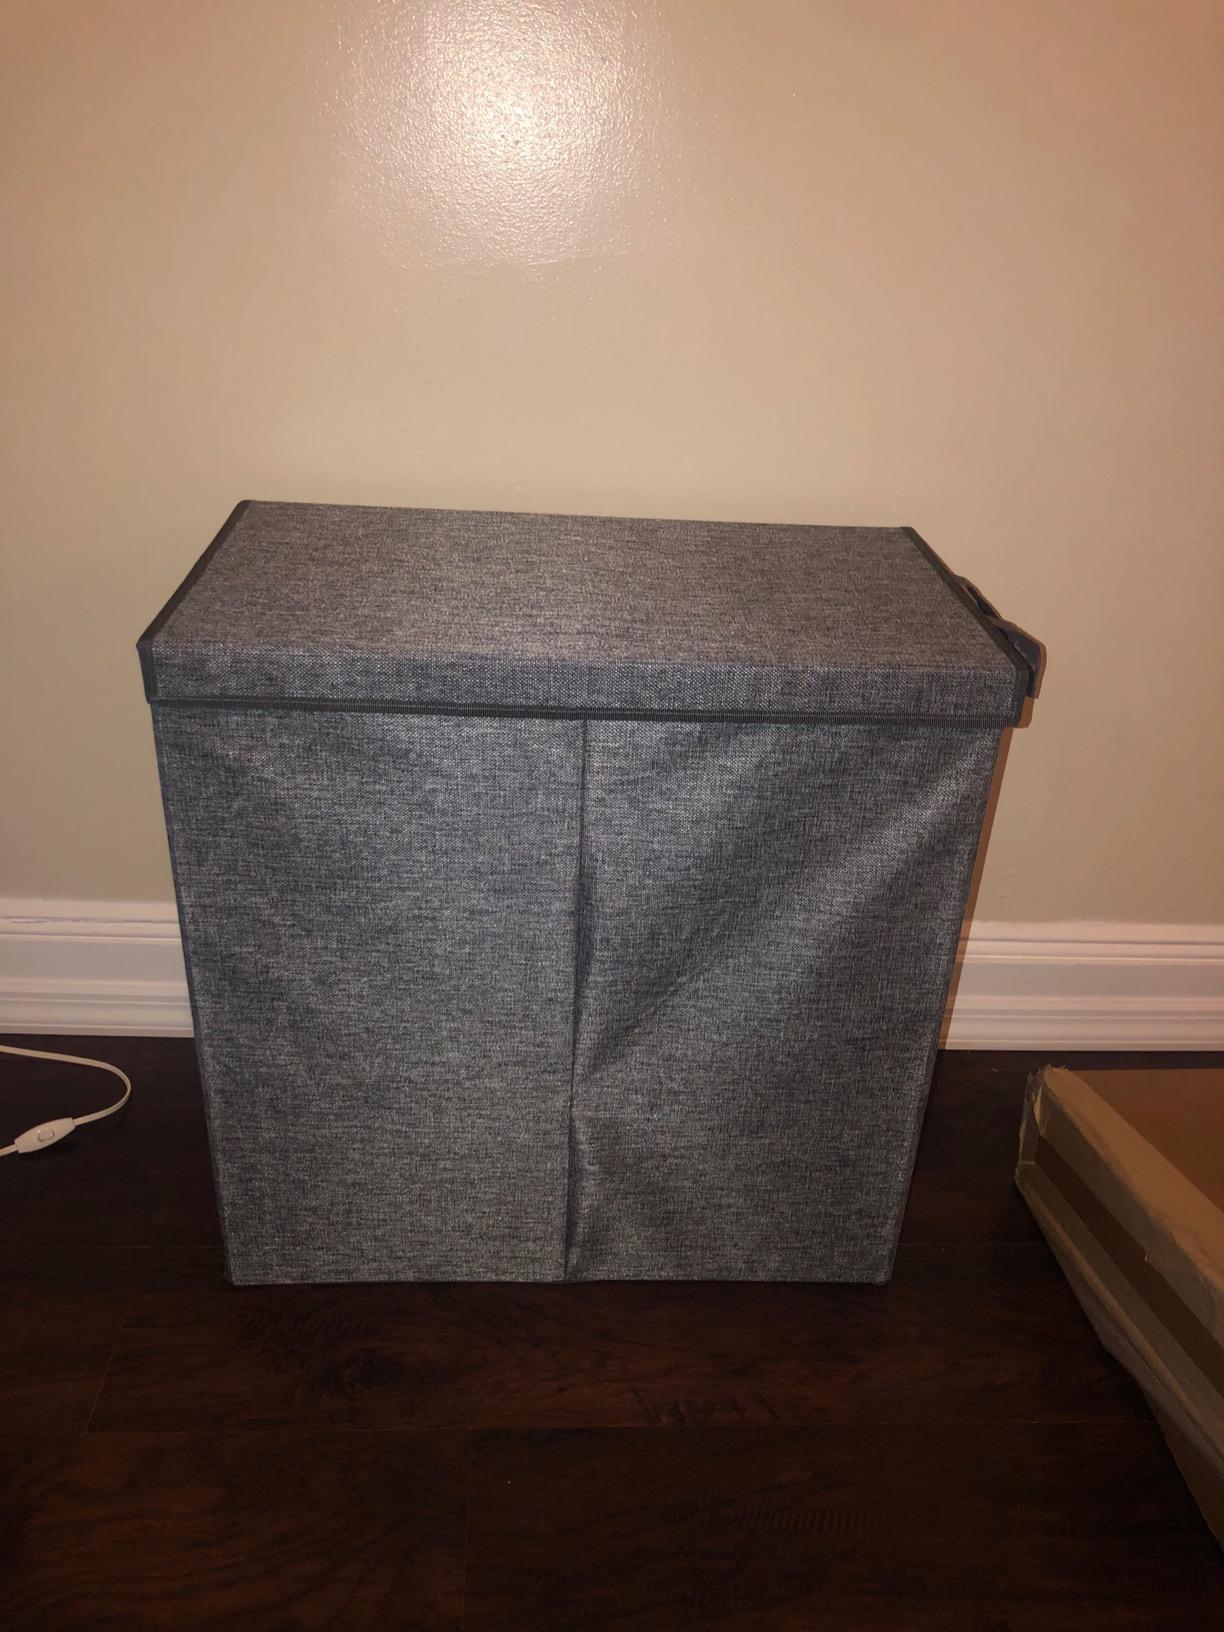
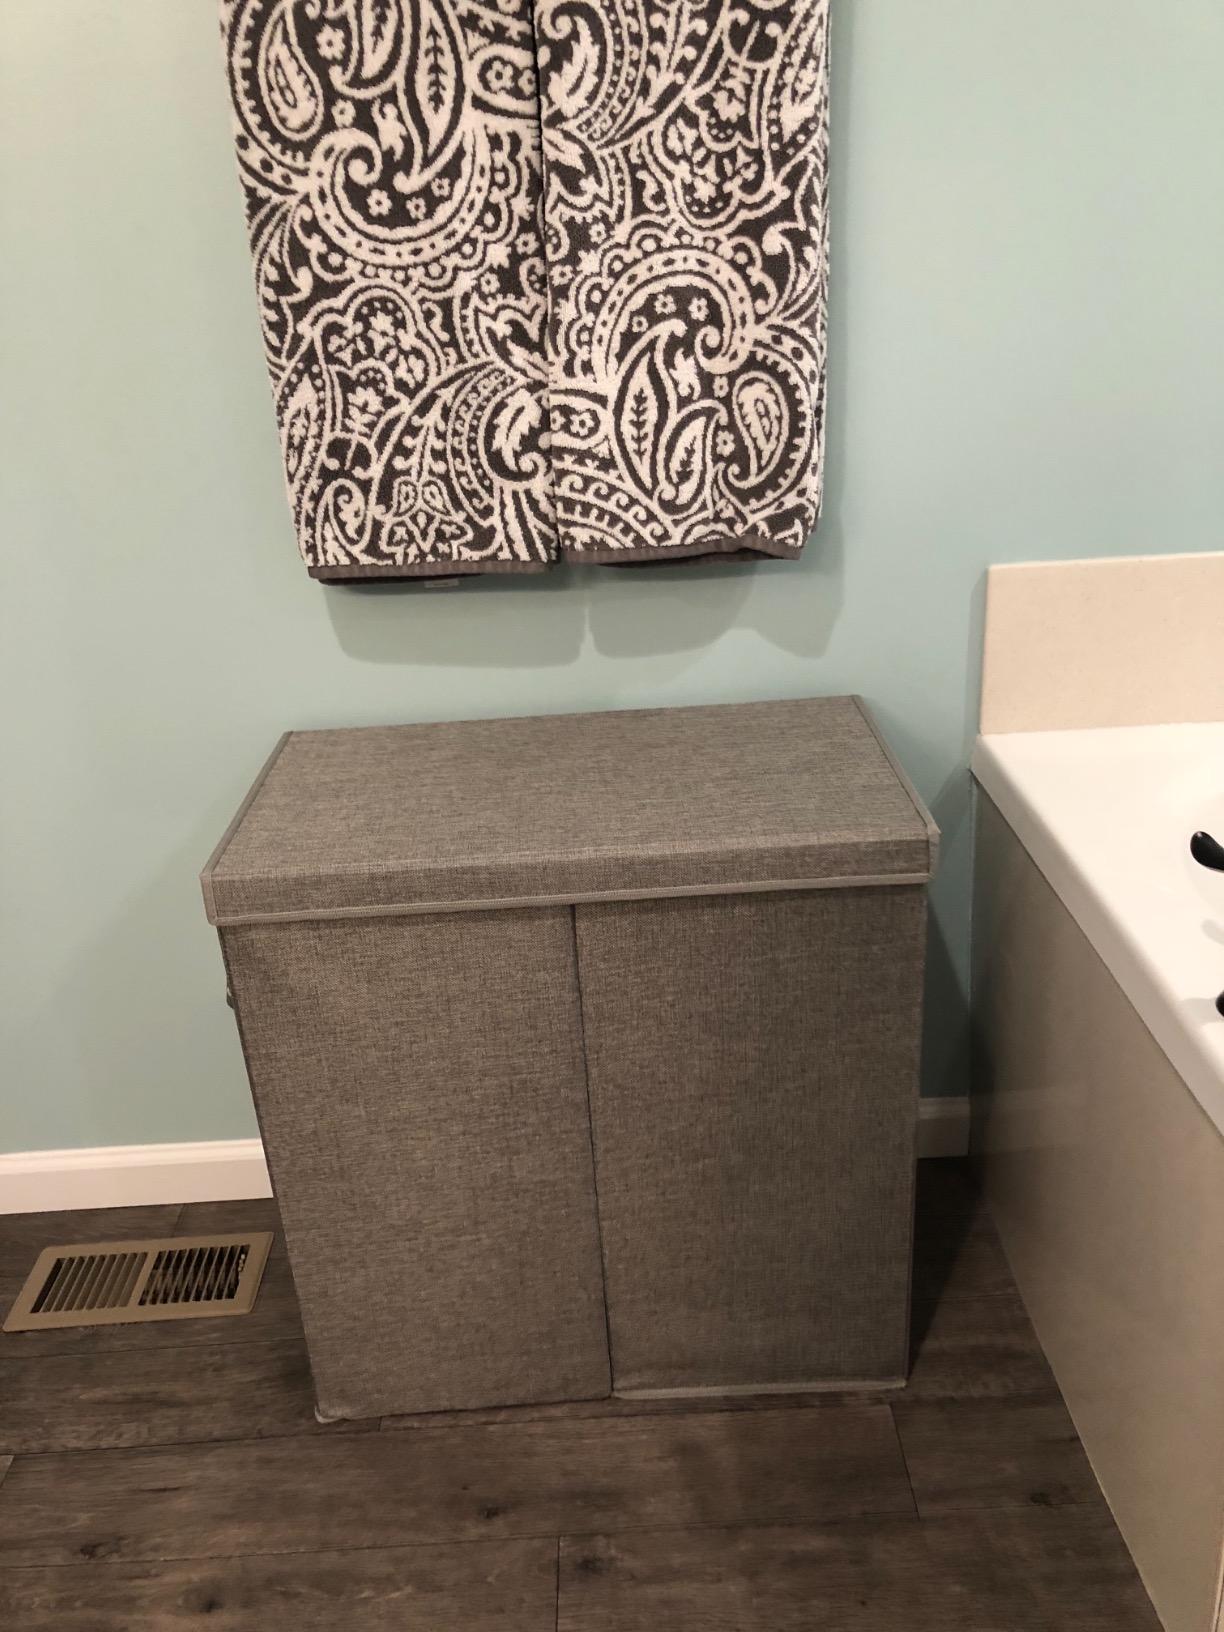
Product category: items_hamper
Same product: yes